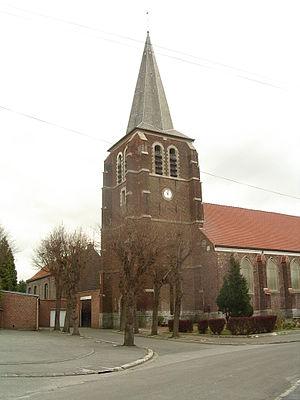
Ostricourt est une commune française située dans le département du Nord, en région Hauts-de-France.